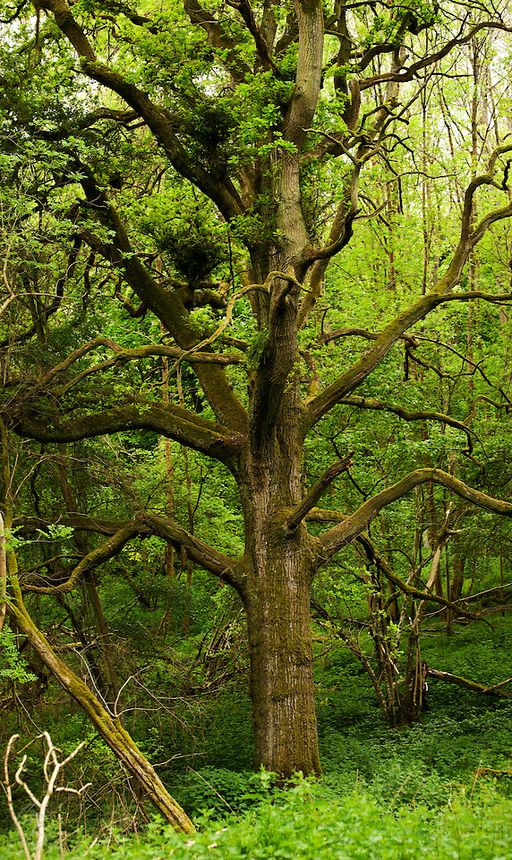
an ancient oak tree in the green light .